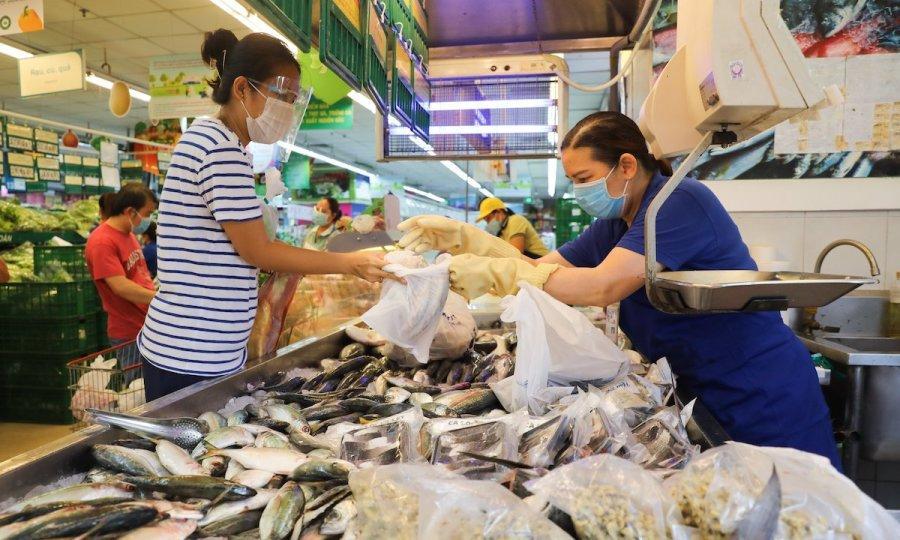
người phụ nữ mặc áo trắng đang nhận túi cá từ người phụ nữ mặc áo xanh